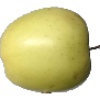
Label: Apple Golden 2